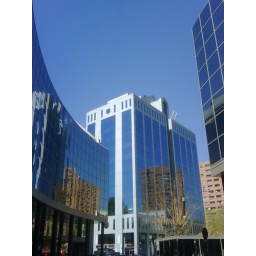
Our offices are on the 12th floor of the building in the middle, with a wrap-around terrace.